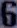
Number: 6